Friederike Krüger

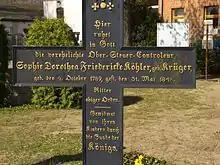
Friederike Krüger's grave in Templin.

Sophie Dorothea "Friederike" Krüger, alias August Lübeck or Auguste Krüger (8 October 1789, Friedland, Mecklenburg - 31 May 1848, Templin) was a soldier in the Prussian army.